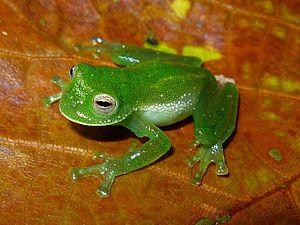
Centrolene antioquiense est une espèce d'amphibiens de la famille des Centrolenidae.
Centrolene est un genre d'amphibiens de la famille des Centrolenidae.